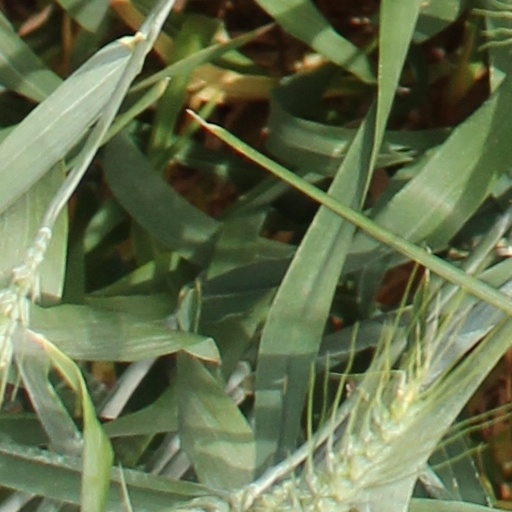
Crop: wheat